Flying Disc Man from Mars

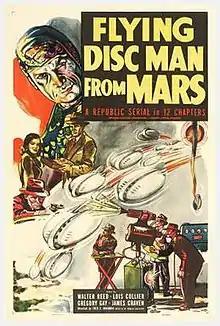
Theatrical release poster

Flying Disc Man from Mars is a 1950 Republic Pictures 12-chapter black-and-white science fiction adventure film serial, produced by Franklin Adreon, directed by Fred C. Brannon, that stars Walter Reed, Lois Collier, Gregory Gaye, James Craven, Harry Lauter, and Richard Irving. "Disc Man" is considered a weak example of the serial medium, even compared to other post-World War II serials. In 1958 Republic edited the serial's 167 minutes of footage into a 75-minute feature, released under the new title "Missile Monsters".